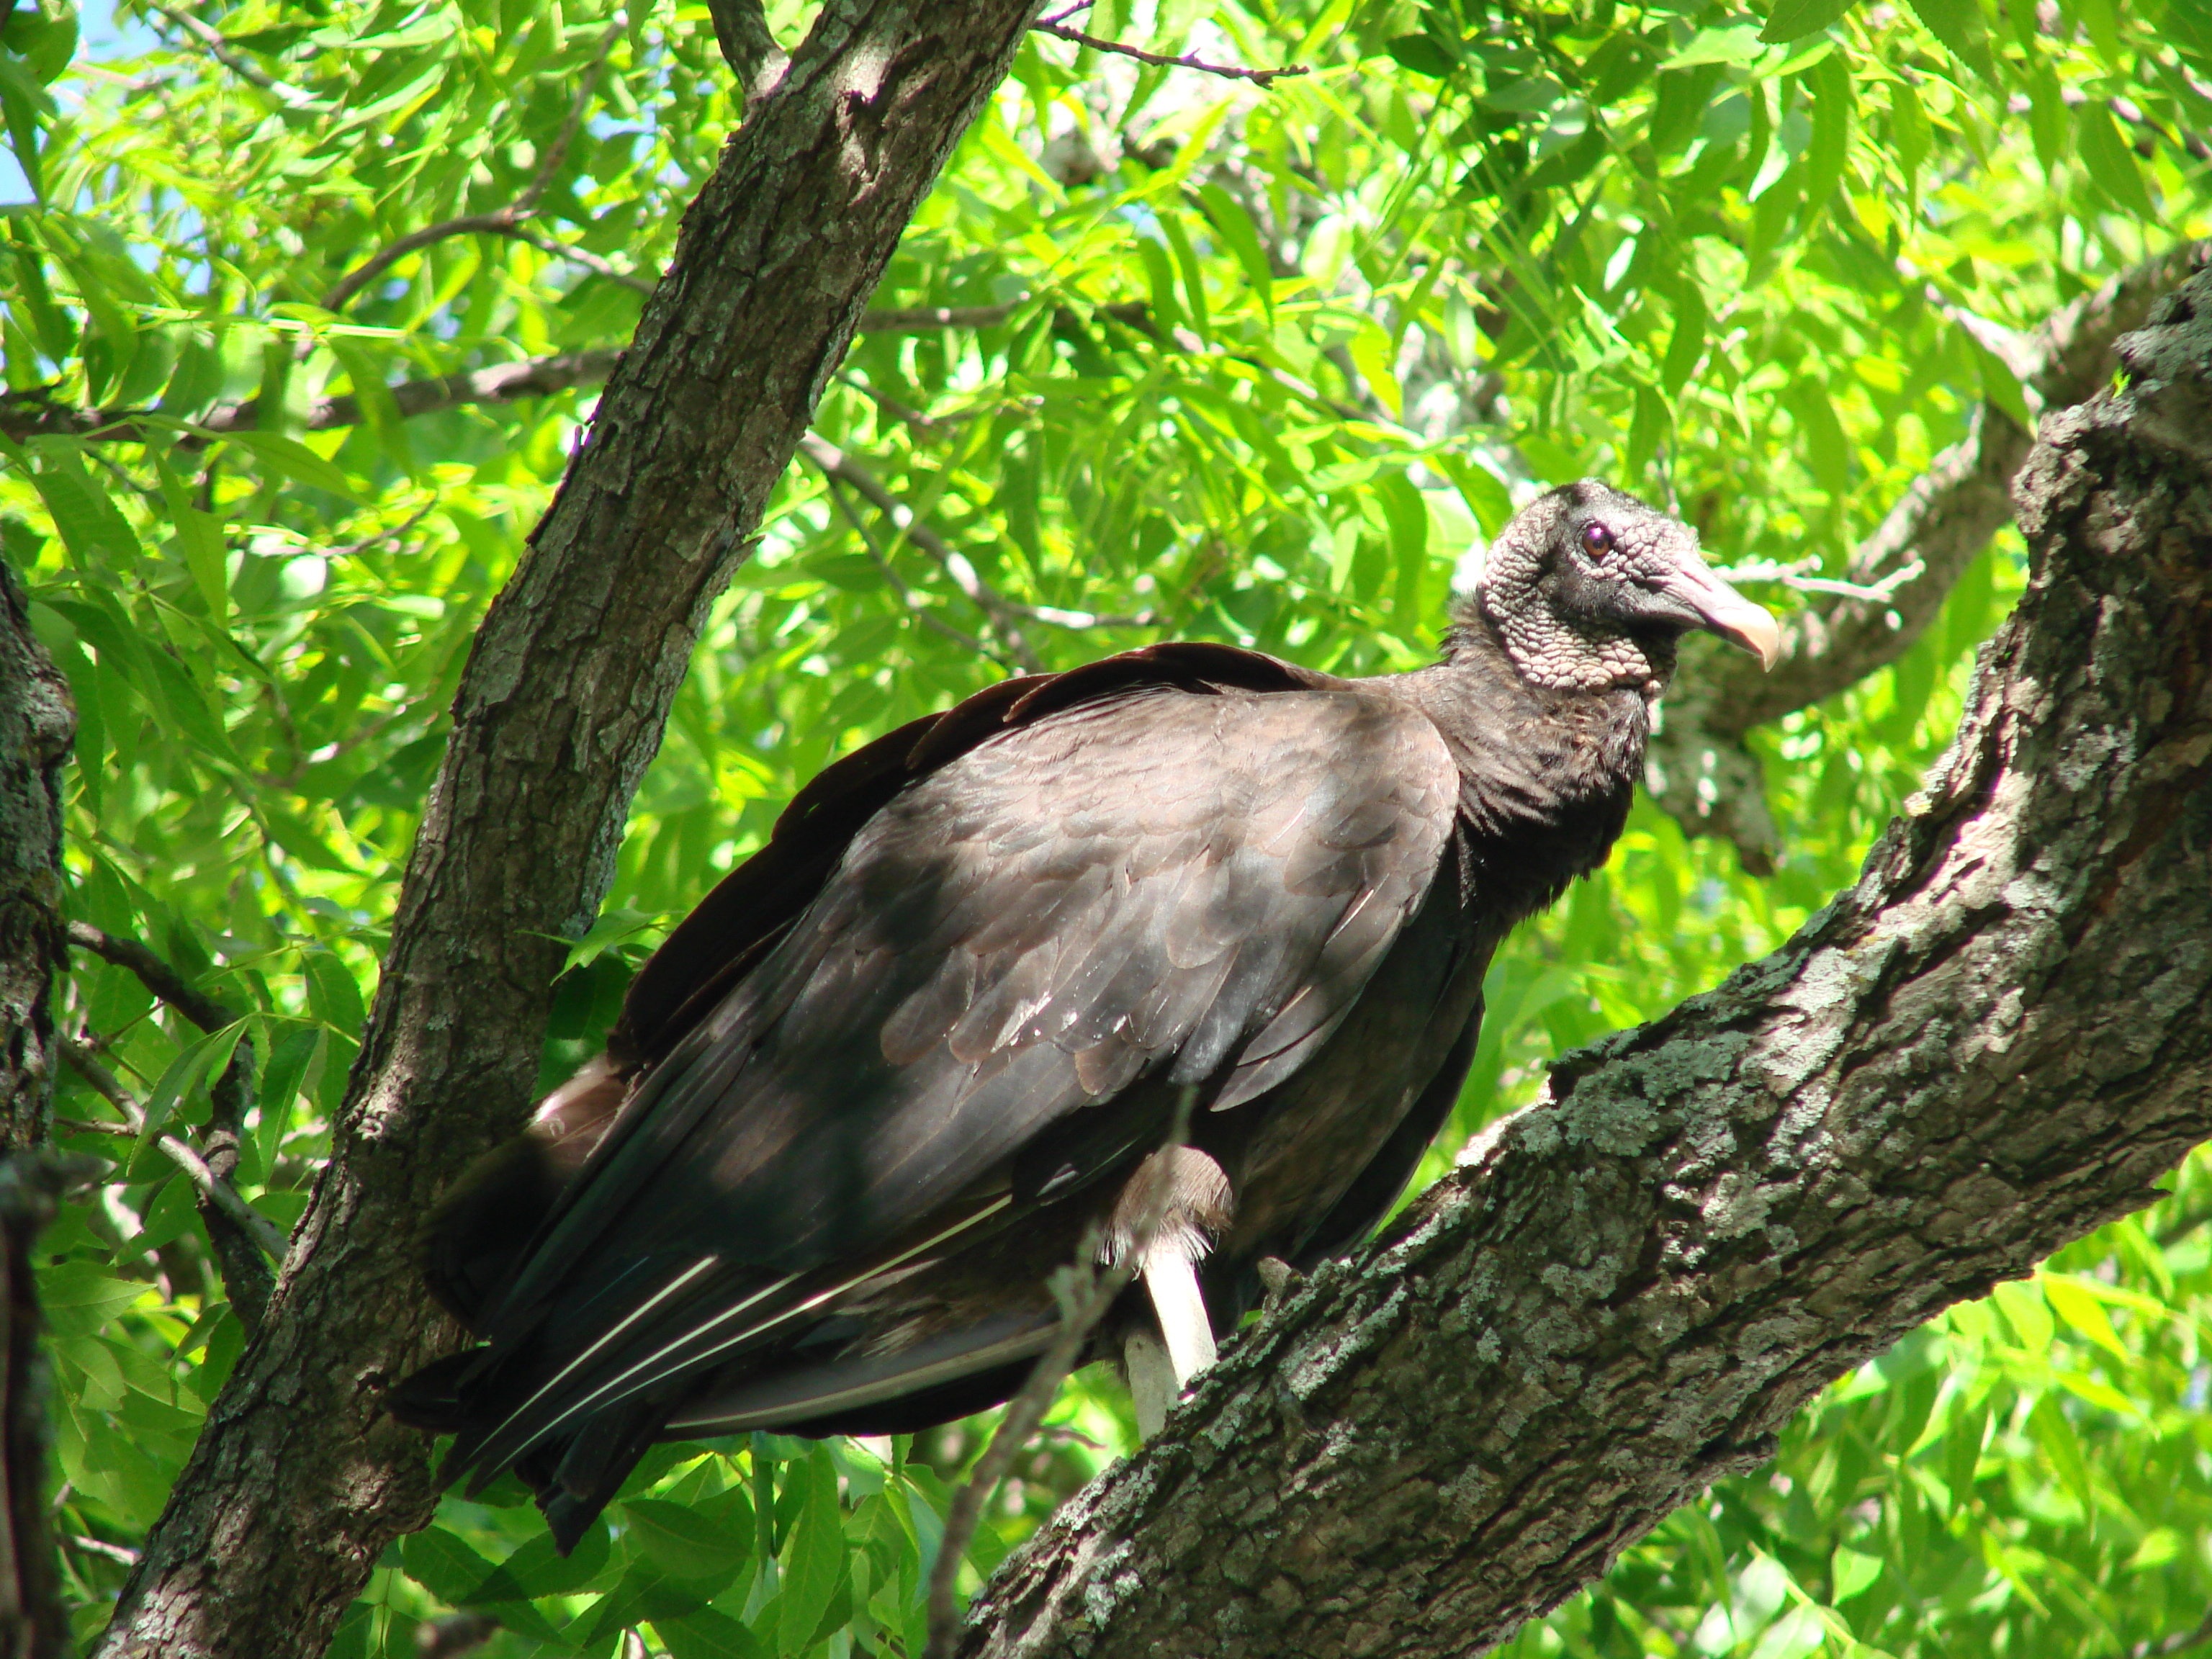
branch, bird, wildlife, zoo, jungle, beak, black, fauna, bird of prey, rainforest, vertebrate, hornbill, vulture, scavenger, carrion, black vulture